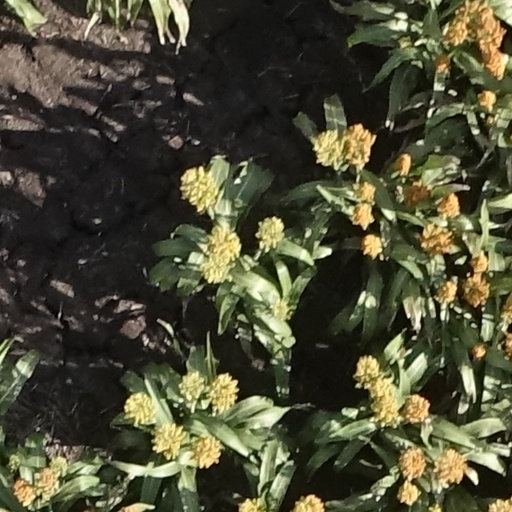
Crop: sorghum